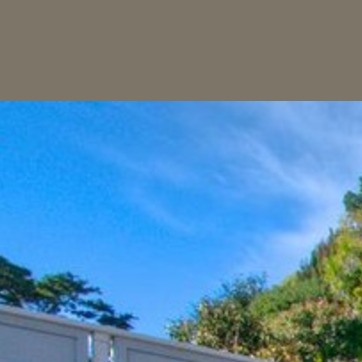
Material: sky